Answer in natural language. Which point is closer to the camera taking this photo, point B  or point C? Choose between the following options: B or C
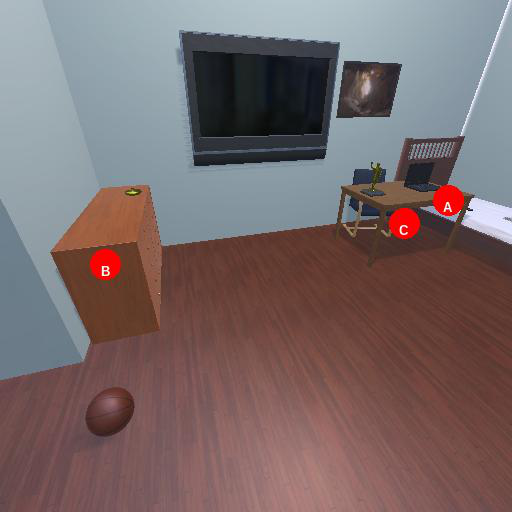
<answer>B</answer>